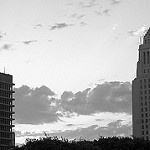
Label: B & W